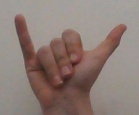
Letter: ya